List of Wrexham A.F.C. players (25–99 appearances)

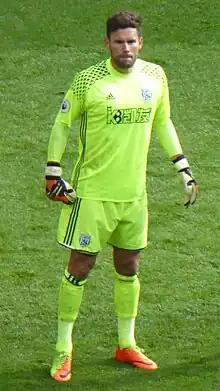
Ben Foster first joined Wrexham on loan in 2005, before returning in 2023 to help the club win the National League title and gain promotion to EFL League Two.

Wrexham Association Football Club is an association football club based in Wrexham, Wales. Founded in October 1864, it is the oldest football club in Wales and the third-oldest professional association football team in the world. After playing in the Combination and regional leagues for several years, Wrexham joined the Football League shortly after the First World War, as a founding member of the new Third Division North. The club remained in the Football League for over 85 years, before they were relegated to the National League in 2008. They remained in the fifth tier of English football for the next 15 seasons, missing out on promotion through the play-offs on five separate occasions. Wrexham were promoted in two consecutive seasons between 2022 and 2024, and will play in League One for the first time since 2005.